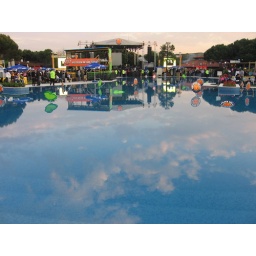
sky in the water